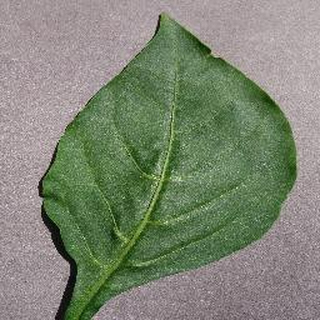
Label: healthy_bell_pepper